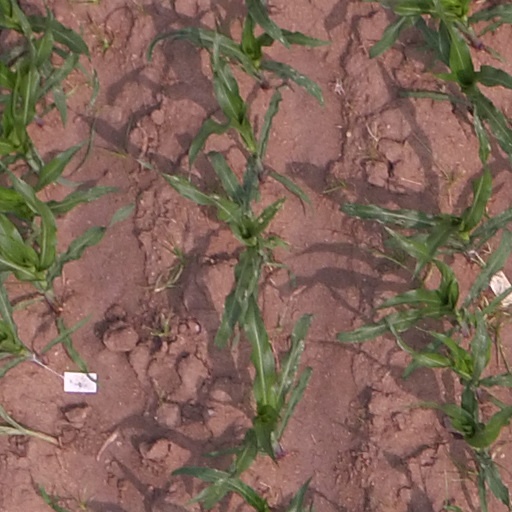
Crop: maize; corn